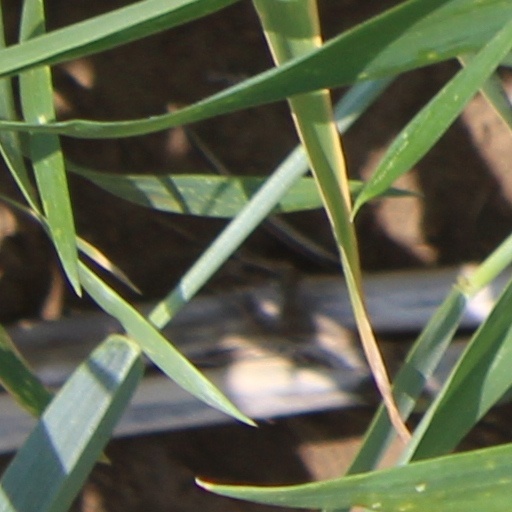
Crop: wheat